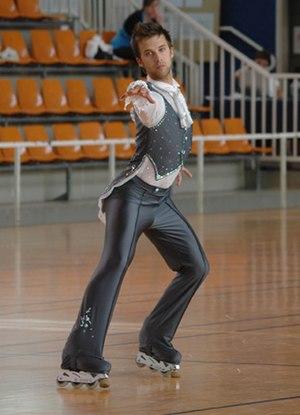
Eric Traonouez
Le patinage artistique à roulettes est un sport de la Fédération Française de Roller et de skatebord.
Éric Traonouez est un patineur artistique sur roulettes français, né le 11 mars 1979 à Brest.